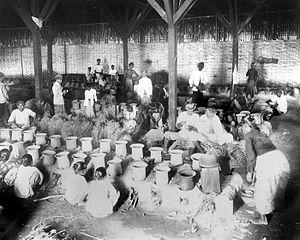
Le pindang est un mode de cuisson indonésien consistant à porter à ébullition des aliments dans du sel et un mélange d'épices et de condiments. Originaire de Palembang, dans le Sumatra du Sud, cette recette est traditionnellement employée pour cuire du poisson ou des œufs et permet de mieux conserver les aliments. C'est aussi le nom d'une soupe.